The New Age of Empire

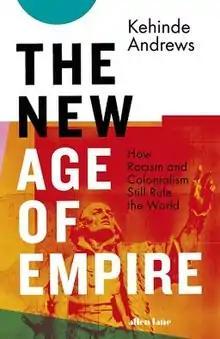
First edition (publ. Allen Lane)

The New Age of Empire: How Racism and Colonialism Still Rule the World is a 2021 book written by black studies academic Kehinde Andrews.